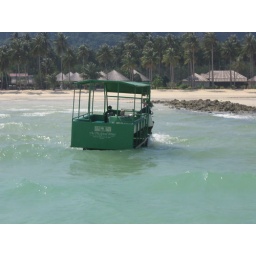
This truck comes out and picks you up from the boat instead of them having the longest dock in the world